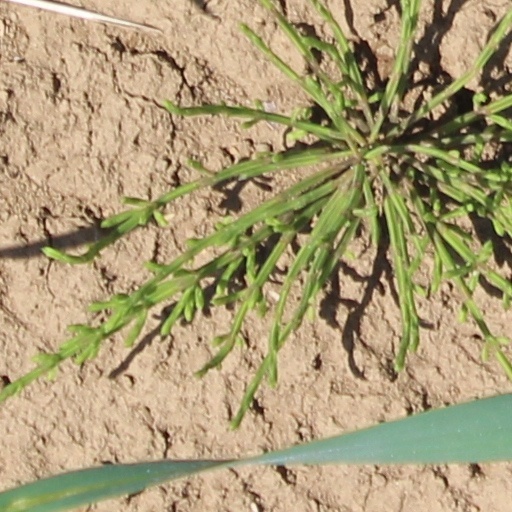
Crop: wheat